6555th Aerospace Test Group

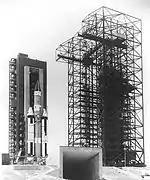
Titan IIIC and Gantry on Launch Pad 40 – 23 May 1965

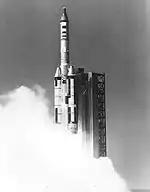
Titan IIIC and Gemini 2/MOL Test Launch – 3 November 1966

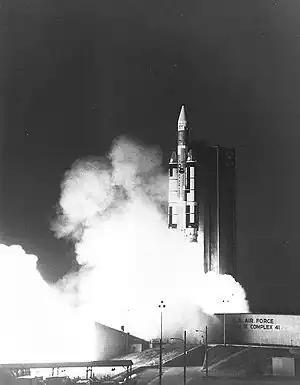
Titan IIIC IDCSP Satellite launch from Pad 41

NASA's plans for the Saturn heavy-lift rocket program were already underway in 1961, and the agency saw no need for a military heavyweight space booster for low earth orbit, geosynchronous orbit or deep space missions. Consequently, NASA resisted the Air Force's first attempts to secure funding for the Titan III initiative, and the Air Force had to work long and hard to prepare its case for the Titan III.